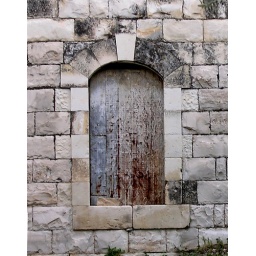
The door to an old home in the village Fandaqomiyah, Palestine